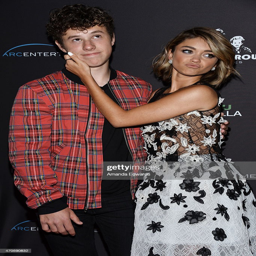
actors arrive at the premiere .